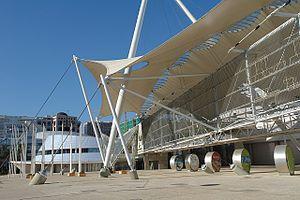
La Foire Internationale de Lisbonne, acronyme de FIL, est située dans le Parque das Nações, à Lisbonne au Portugal. C'est l'espace où se tiennent certaines des plus grandes foires du pays. FIL a été un tremplin pour le Portugal dans l'organisation et la réalisation de véritables événements internationaux comme la Lisboa Games Week, le Lisboa Design Show ou le Web Summit.